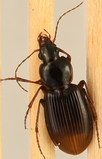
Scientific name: Synuchus impunctatus
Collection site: Harvard Forest & Quabbin Watershed NEON (HARV), plot HARV_001